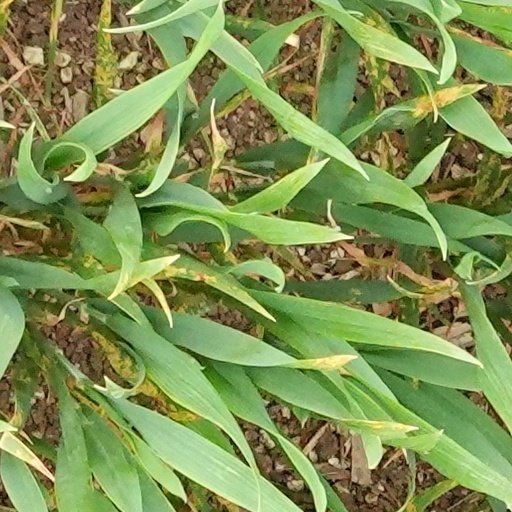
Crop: wheat